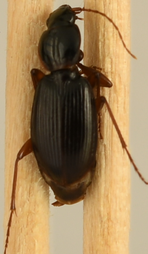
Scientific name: Synuchus impunctatus
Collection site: Steigerwaldt Land Services Site (STEI), plot STEI_008